The Monkey's Paw (bookstore)

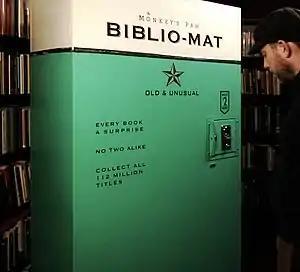
The Monkey's Paw Biblio-Mat

The Monkey's Paw is an independent used bookstore in Toronto, Ontario, Canada known for its eclectic, arcane, and absurd books, and for the Biblio-Mat, a random book vending machine.